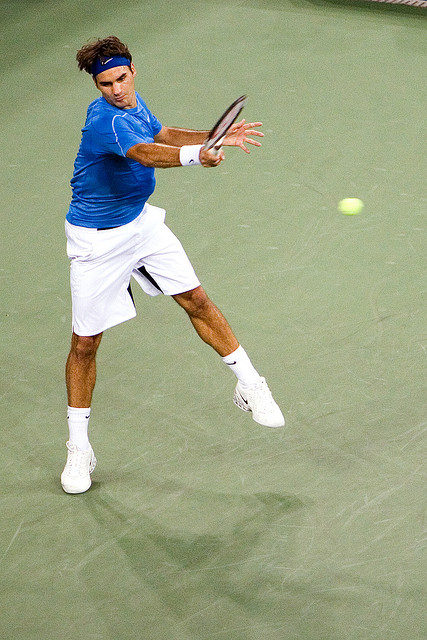
một nam vận động viên tennis đang nhảy lên để đánh bóng